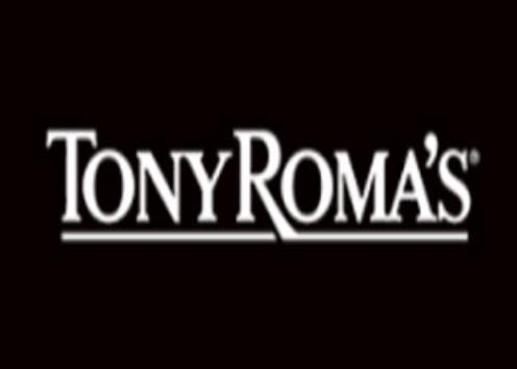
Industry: Food